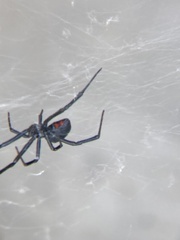
Species: Lactrodectus_hesperus